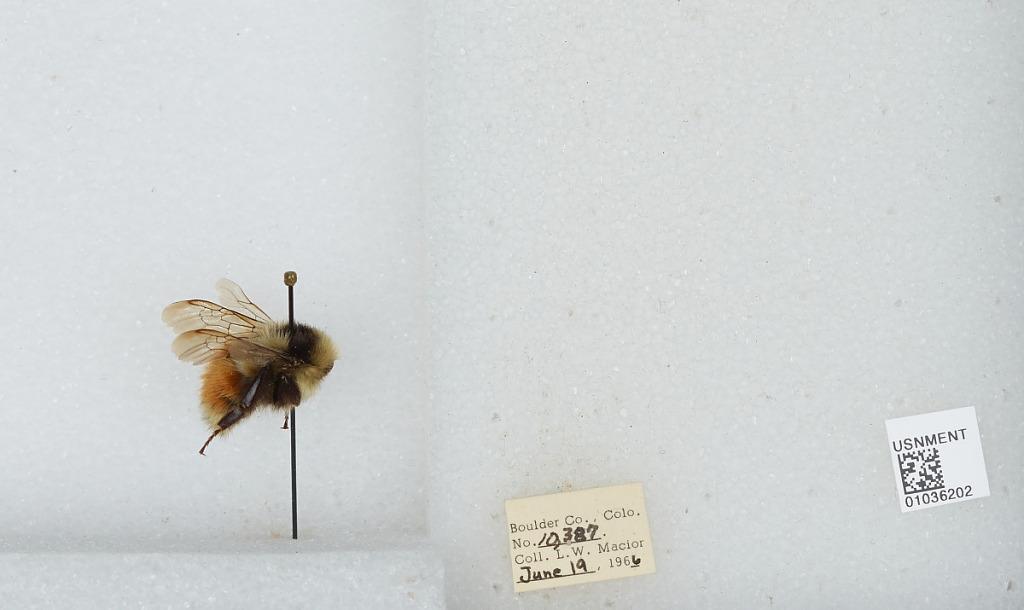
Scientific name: Bombus (Pyrobombus) sylvicola Kirby
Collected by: L. Macior
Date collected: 1966-6-19
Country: United States
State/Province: Colorado
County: Boulder
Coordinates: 40.0722, -105.584